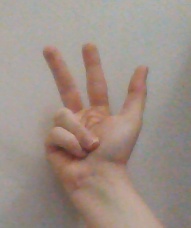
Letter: al